Meisenheim

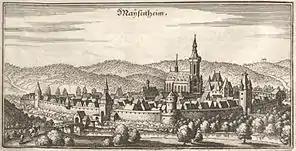
"Maÿsenheim" in the 17th century (Matthäus Merian)

Meisenheim is a town in the Bad Kreuznach district in Rhineland-Palatinate, Germany. It belongs to the like-named "Verbandsgemeinde", and is also its seat. Meisenheim is a state-recognized recreational resort ("Erholungsort") and it is set out as a middle centre in state planning.